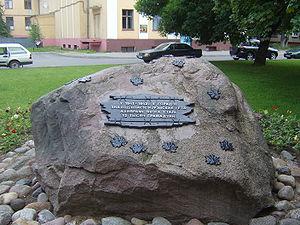
Le ghetto de Baranavitchy est un ghetto de Biélorussie pendant la seconde guerre mondiale, un emplacement de réinstallation forcée des Juifs de la ville de Baranavitchy et des zones de peuplement environnantes suivant le processus de la persécution et de l'anéantissement des Juifs à l'époque de l'occupation allemande de la Biélorussie par les troupes du troisième Reich durant la Seconde Guerre mondiale.